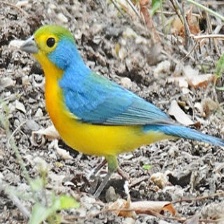
Species: ORANGE BRESTED BUNTING
Scientific name: PASSERINA LECLANCHERII
ImageNet parent category: indigo_bunting